Maleku people

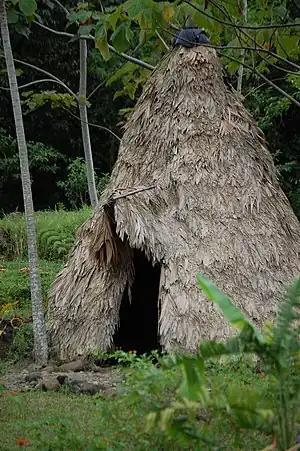
Traditional grass hut in a Maleku outpost near La Fortuna, Costa Rica.

The Maleku are an indigenous people of Costa Rica located in the Guatuso Indigenous Reserve near the town of Guatuso (San Rafael de Guatuso). Historically they were also known as the Guatuso, the name used by Spanish settlers. Around 600 aboriginal people live on the reserve, making this the smallest tribe in Costa Rica, but outsiders have come into the community as well. Before the Spanish settlement, their territory extended as far west as Rincon de la Vieja, and included the volcano Arenal to the south and Rio Celeste as sacred sites. Today their reserve is concentrated south of San Rafael de Guatuso, an hour north of La Fortuna.